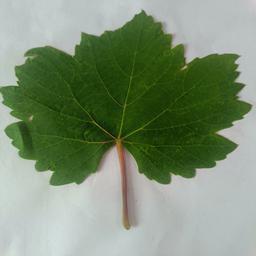
Label: Healthy Leaves